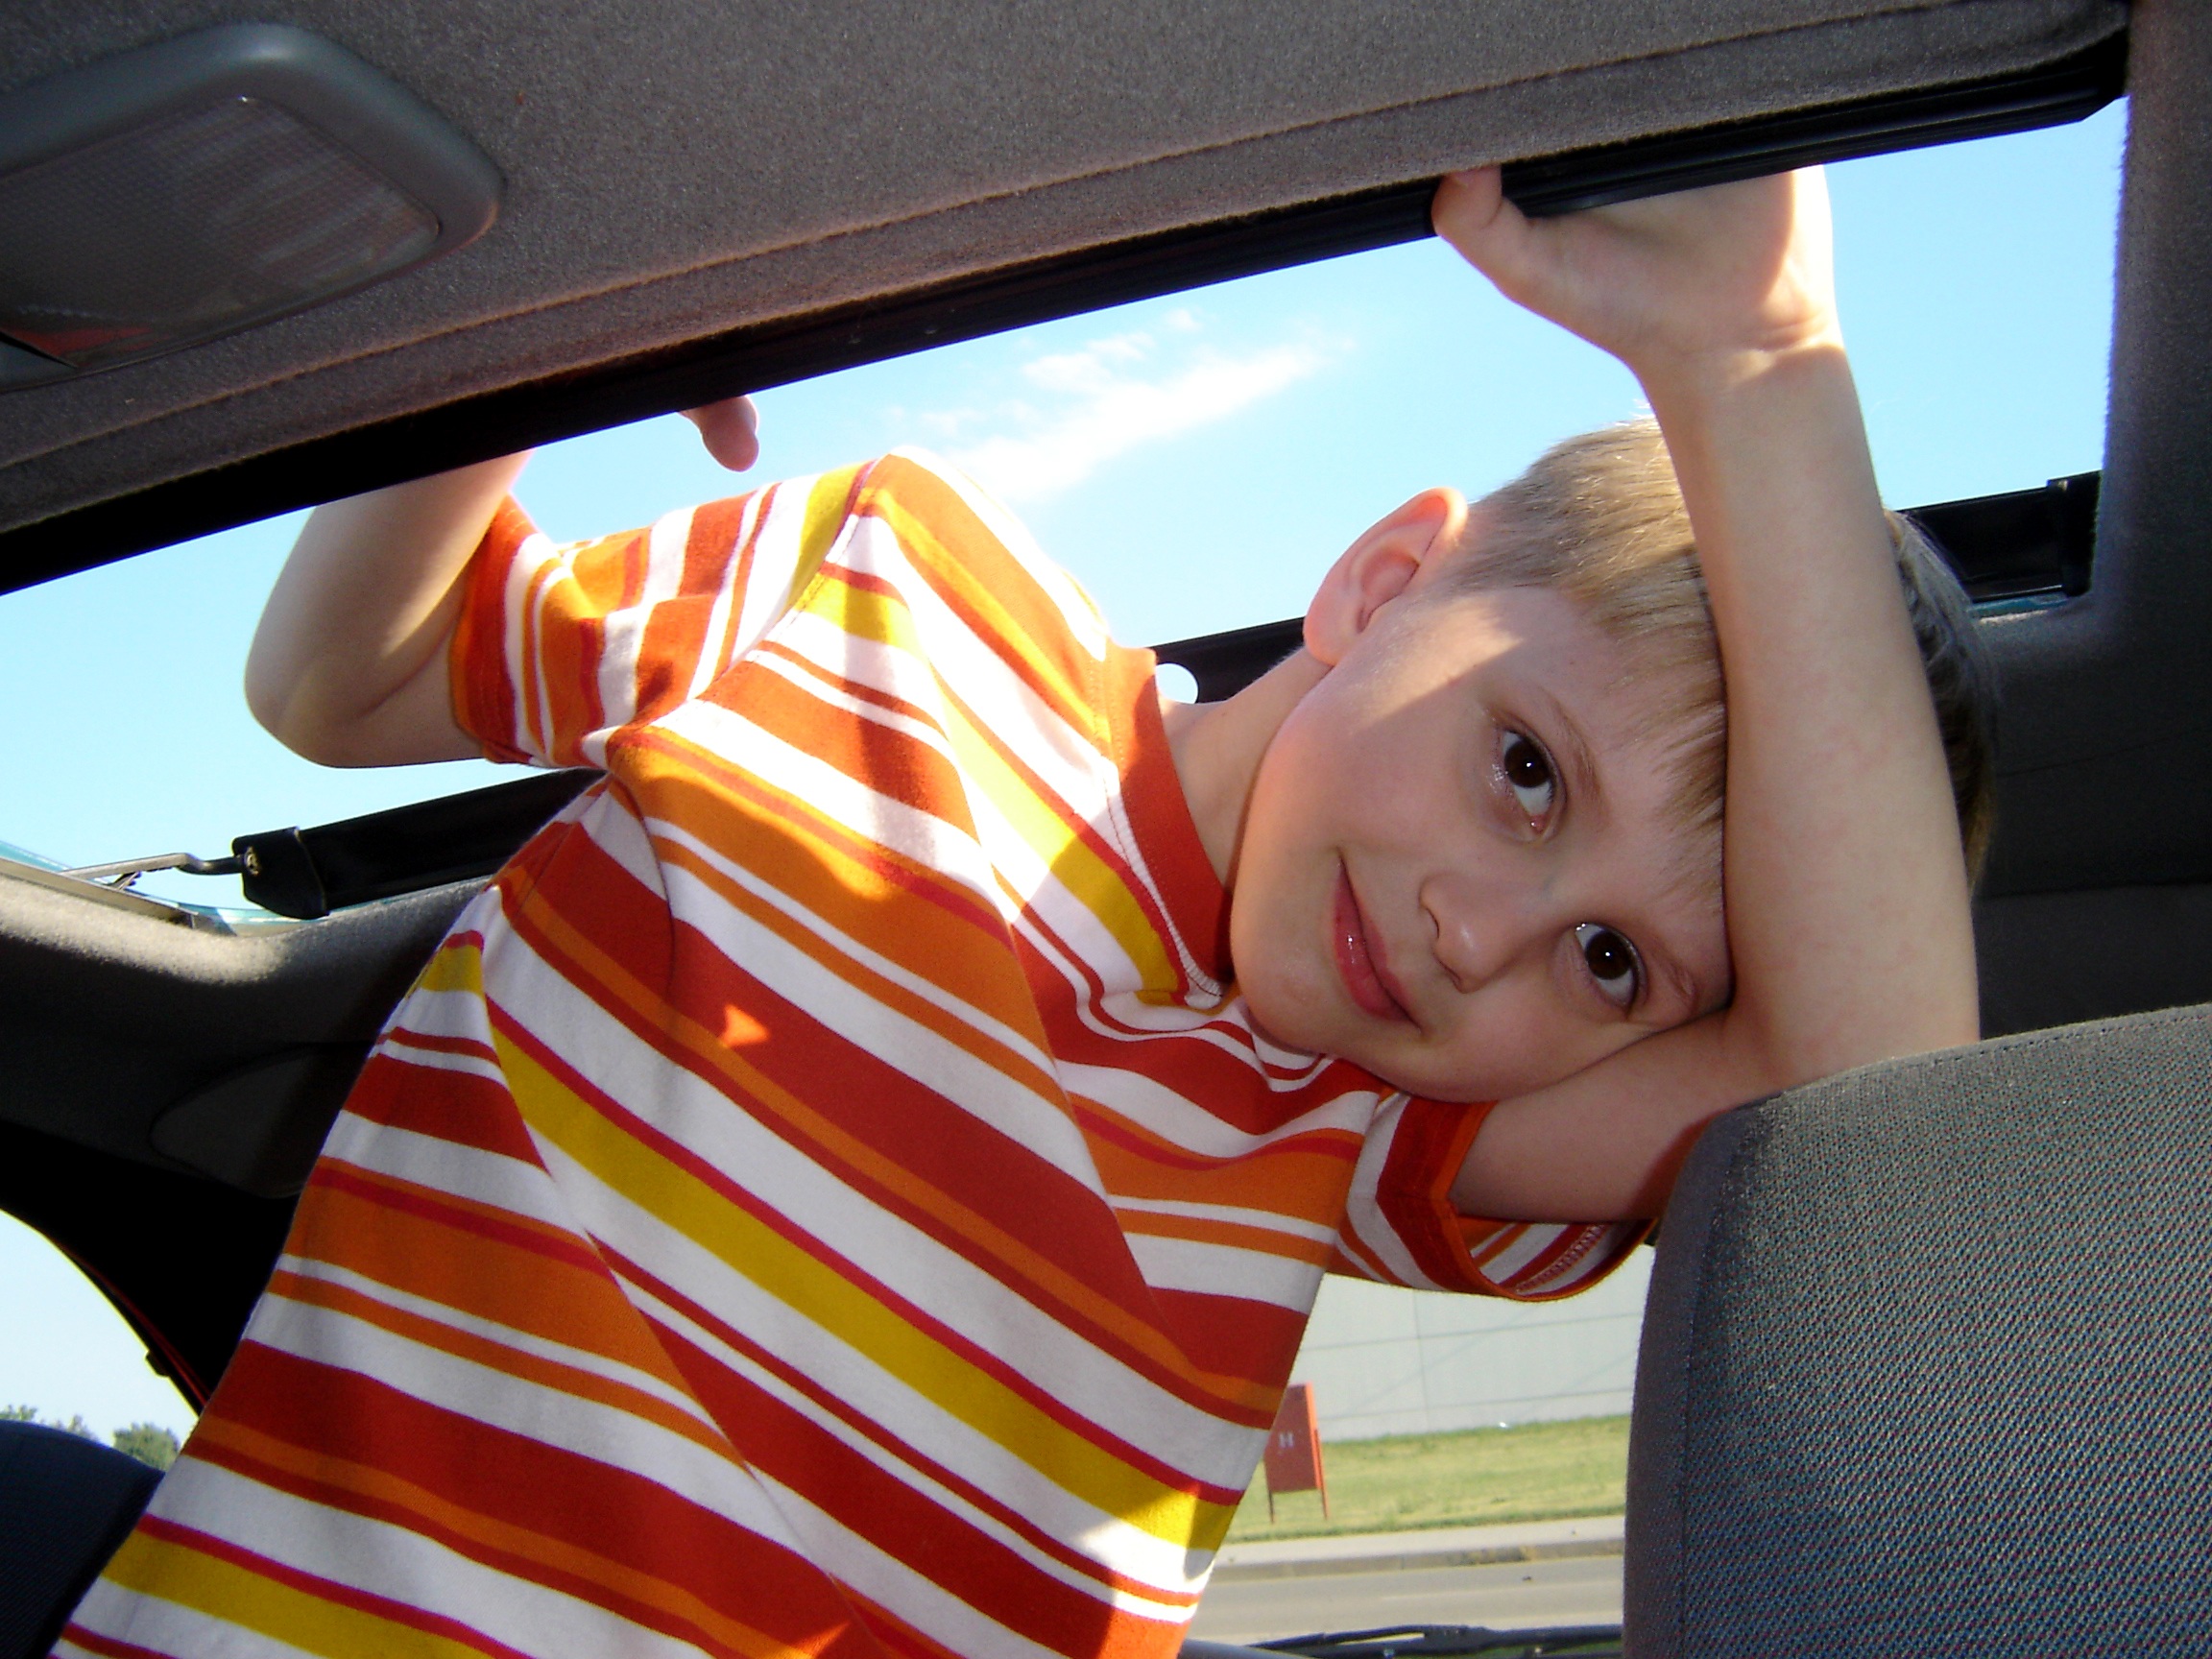
person, woman, car, boy, driving, orange, portrait, vehicle, child, childhood, smile, kids, happy, infant